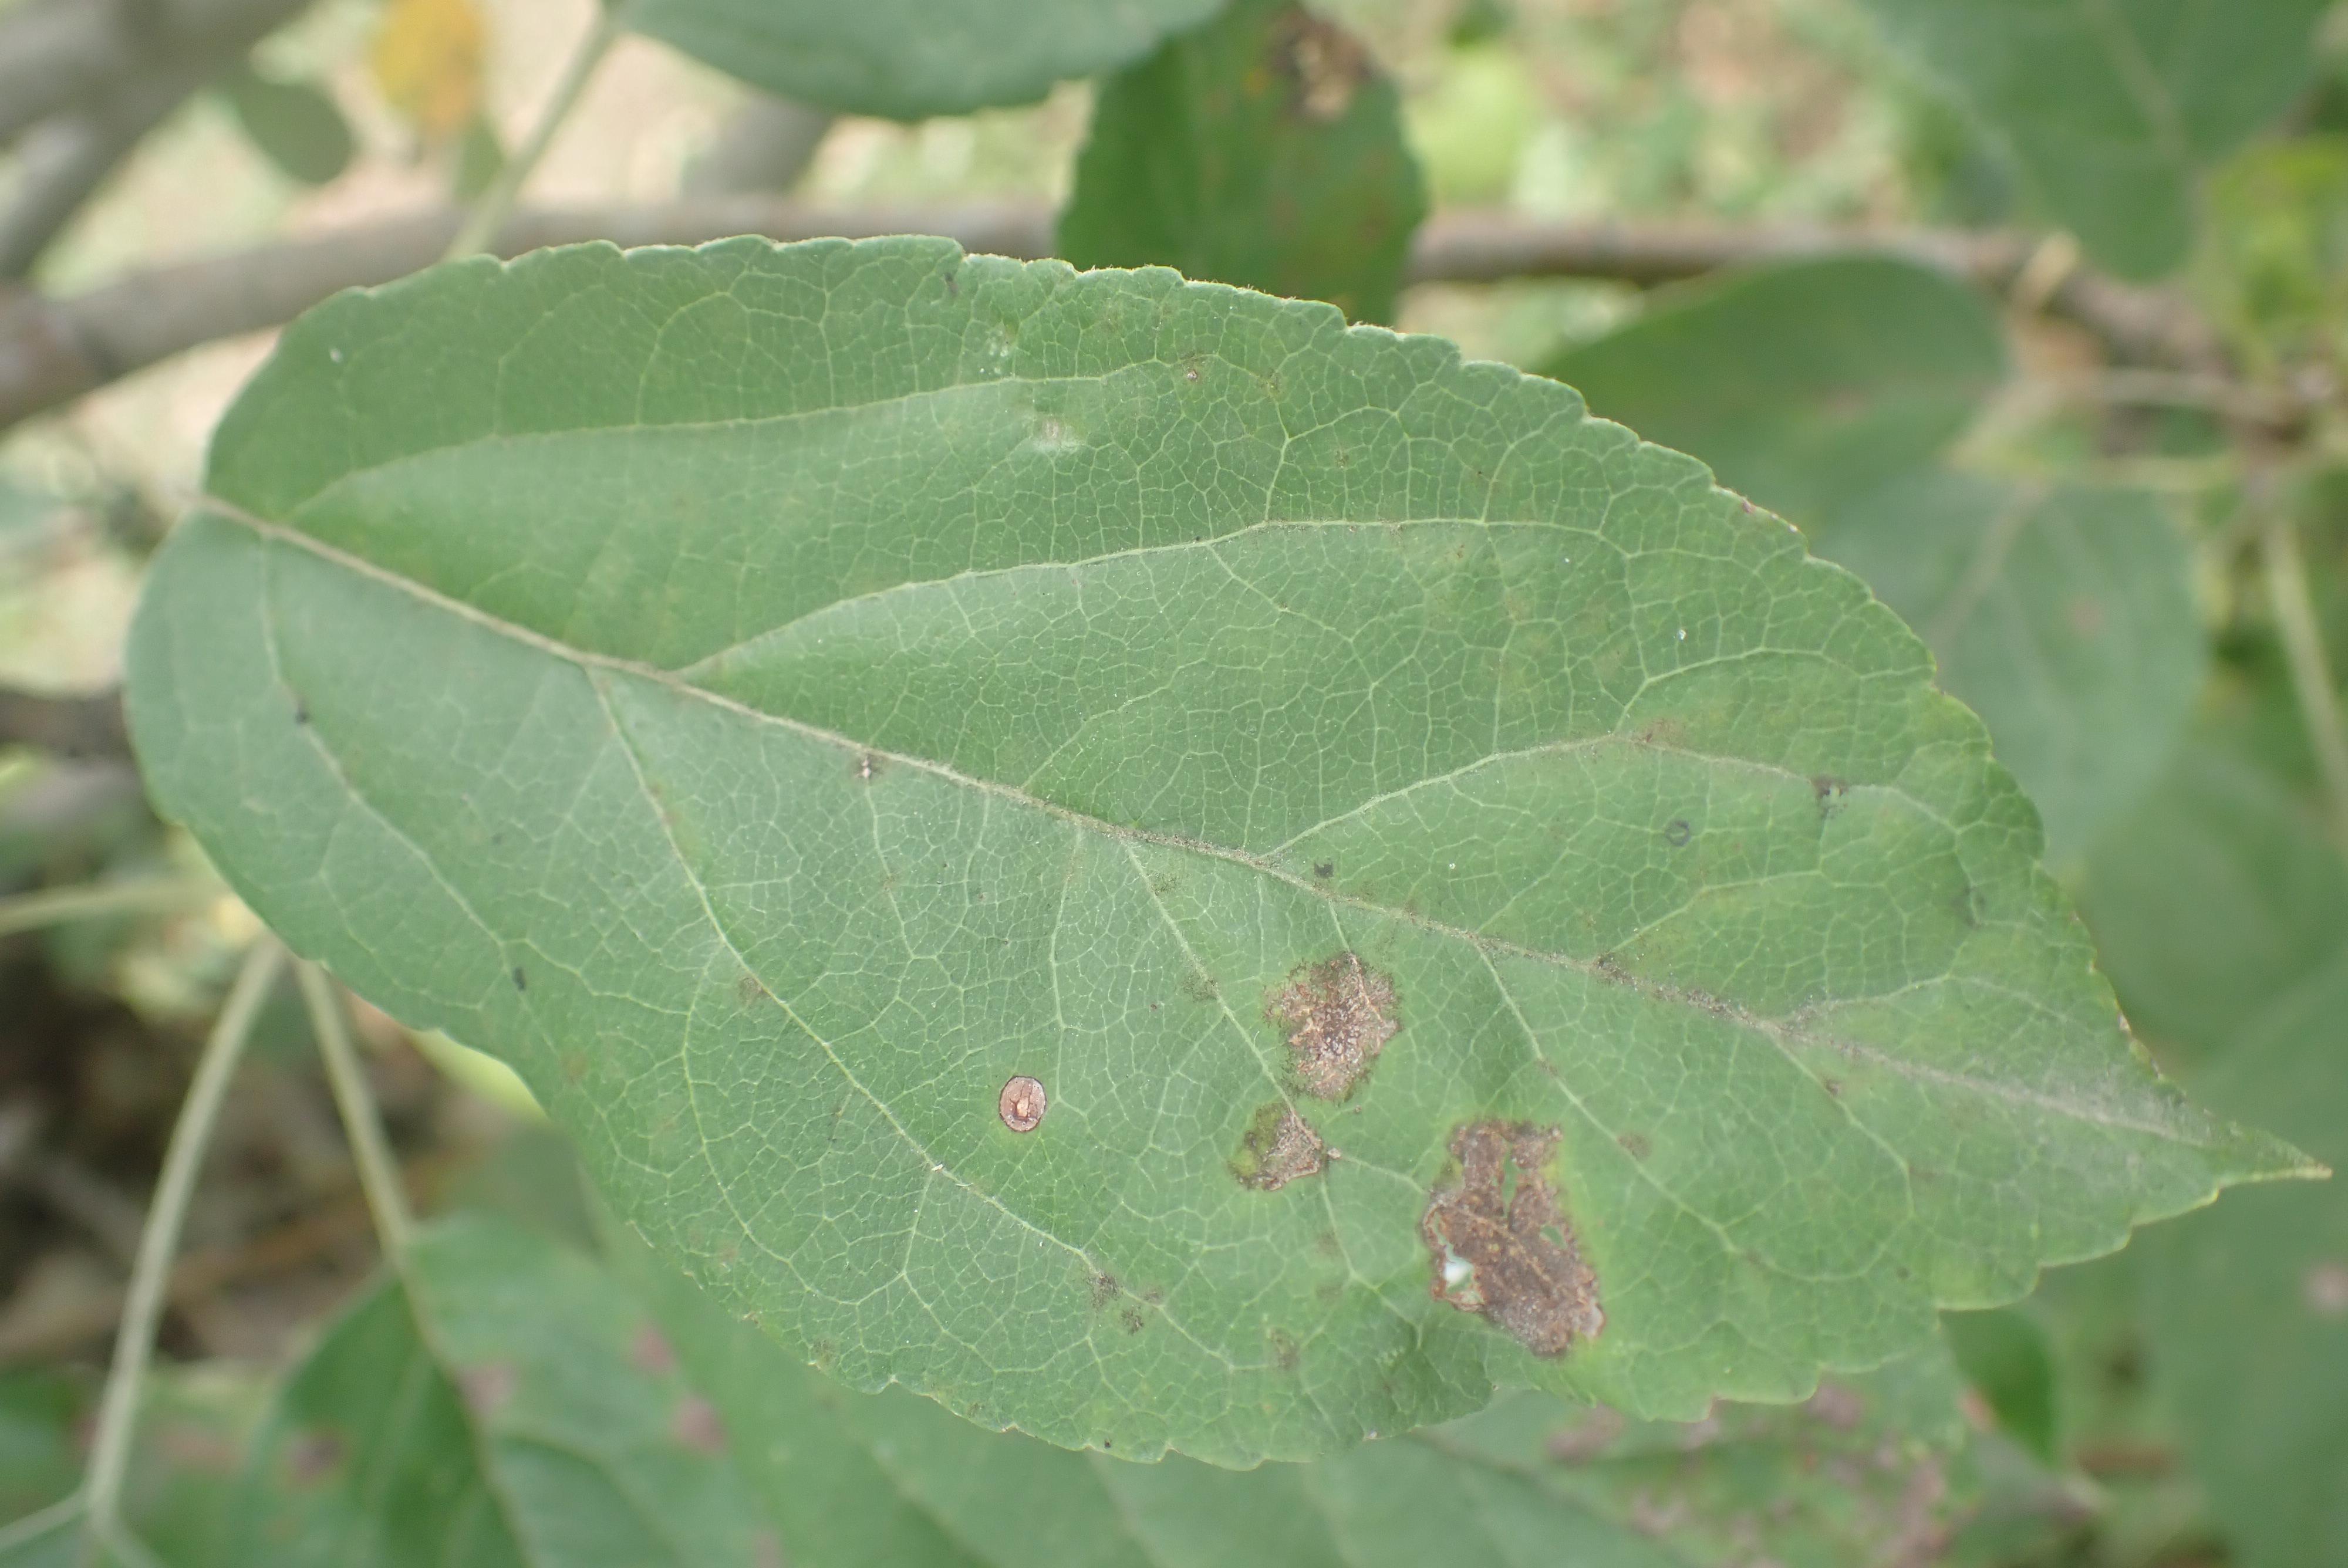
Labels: scab, frog_eye_leaf_spot